Induced gamma emission

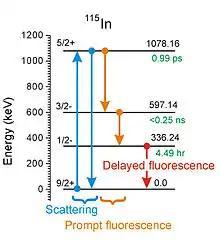
Energetics of IGE from In. Arrows are photons, (up) absorption, (down) emission. Horizontal lines represent excited states of In involved in IGE.

Induced gamma emission is an example of interdisciplinary research bordering on both nuclear physics and quantum electronics. Viewed as a nuclear reaction it would belong to a class in which only photons were involved in creating and destroying states of nuclear excitation. It is a class usually overlooked in traditional discussions. In 1939 Bruno Pontecorvo and André Lazard reported the first example of this type of reaction. Indium was the target and in modern terminology describing nuclear reactions it would be written In(γ,γ)In. The product nuclide carries an "m" to denote that it has a long enough half life (4.5 h in this case) to qualify as being a nuclear isomer. That is what made the experiment possible in 1939 because the researchers had hours to remove the products from the irradiating environment and then to study them in a more appropriate location.